Supermarine Type 525

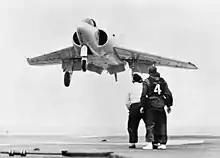
Supermarine 525 prototype (VX138) landing aboard the Royal Navy aircraft carrier , 14 June 1955. The aircraft crashed just three weeks later after the pilot was unable to recover from a flat spin.

The aircraft made further test flights during late 1954 from its base at Chilbolton airfield, Hampshire. In early 1955 it was taken by road to the Hursley Park factory for the installation of a flap blowing system. This was designed to reduce the safe landing approach speed, an obvious advantage for safe operation from aircraft carriers. It also lowered the speed at which catapult launches would be carried out.